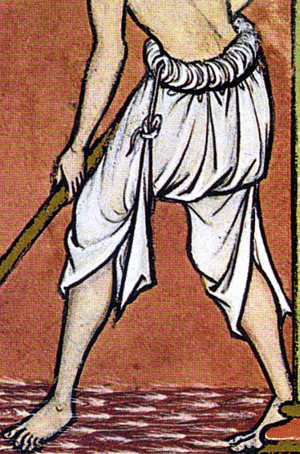
Brog
En arbejdende mand i broge
Brog er en art underbukser, der kunne bindes i livet med en snøre. De blev brugt fra romerne frem til middelalderen, hvor de afløstes af tættere siddende bukser.